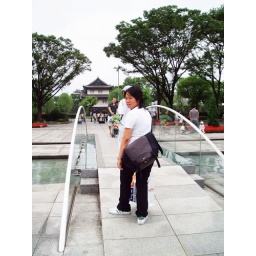
169 bridge supported by glass and concrete